Ming conquest of Đại Ngu

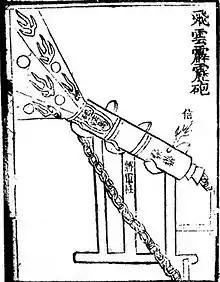
An "eruptor" firing thunderclap bombs from the "Huolongjing"

On the afternoon of January 19, 1407, the Ming army launched their assault on Đa Bang fortress. Ming troops attacked the fortress from all directions, employing scaling ladders, "xianren dong" and gunpowder signal lights ("yemingguang huoyao"). According to the Vietnamese chronicles, the "Đại Việt sử ký toàn thư", which was complied in 1479, "the dead bodies [of the Ming soldiers] piled up as high as the city wall, but [the Ming troops] still kept climbing and fighting; nobody dared to stop." When the Ming troops climbed onto the town wall, the alarmed and bewildered Vietnamese defenders could only shoot a few arrows and fire lances. After having successfully entered the city, the Ming soldiers were confronted by Vietnamese war elephants and numerous infantry. Ming troops covered their horses with lion masks to scare the elephants. Ming generals Luo Wen and Cheng Kuan ordered the firearm regiments to shoot "chong" and fire lance at the elephants. The elephants all trembled with fear and were wounded by the gun arrows, causing the Vietnamese army to panic. The Ming advanced on their horses, the foot soldiers shot a large number of arrows, handguns, and cannons (pao), and pursued the disarrayed Vietnamese force into the town as they forgot to close the town's gate. As a result the battle lasted for two days, as the town of Đa Bang fell, and the defense line along the Red River collapsed.